Kozhikode

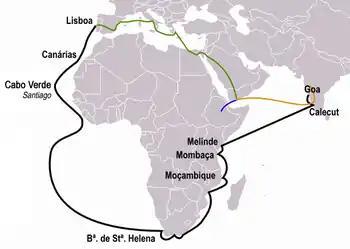
The path Vasco da Gama took to reach Kozhikode (black line) in 1498, which was also the discovery of a sea route from Europe to India, and eventually paved way for the European colonisation of Indian subcontinent.

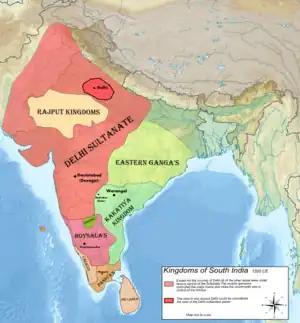
India in early 1320 CE. Most of the parts of present-day state of Kerala was under the influence of the Zamorin of Kozhikode.

Kozhikode and its suburbs formed part of the "Polanad" kingdom, a vassal state of the "Kolathunadu" of North Malabar, ruled by the "Porlathiri". The Eradis of Nediyiruppu, based in Kondotty (Eranad, Malappuram district), wanted an outlet to the sea to initiate trade and commerce with distant lands. After a prolonged conflict with the Polathiri lasting 48 years, they conquered the area around Panniankara. Following this, Menokki became the ruler of "Polanad" and came to terms with the local troops and people.